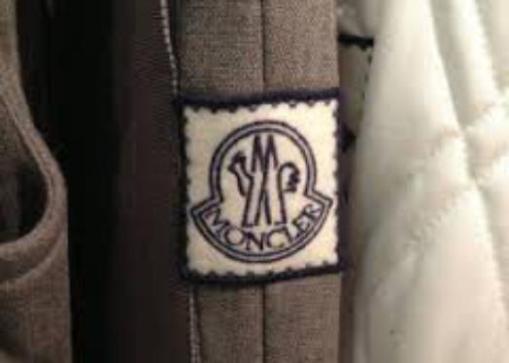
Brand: moncler-2
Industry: Clothes